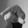
ASL letter: Q